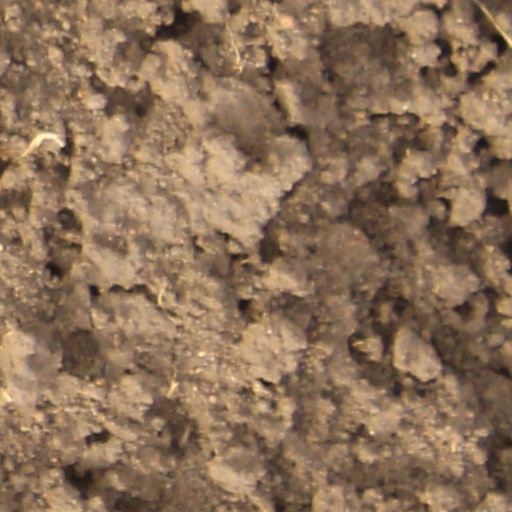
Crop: wheat